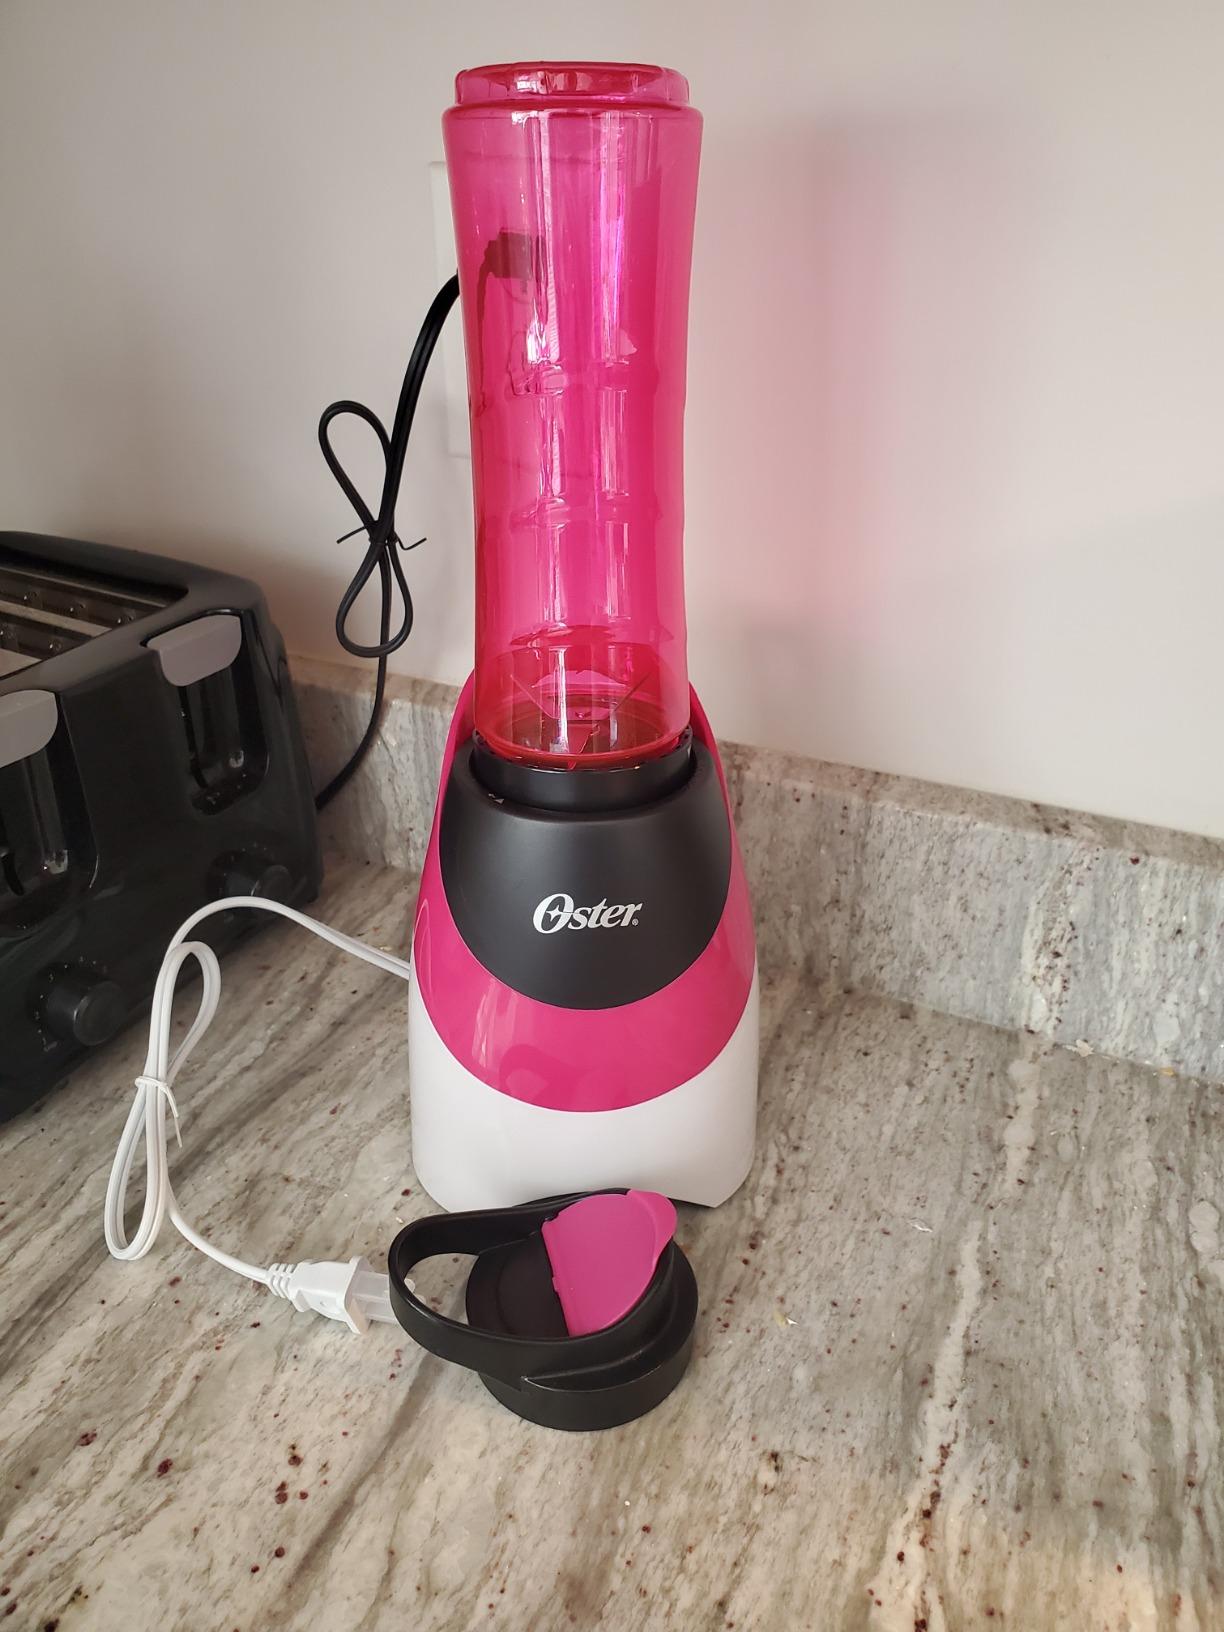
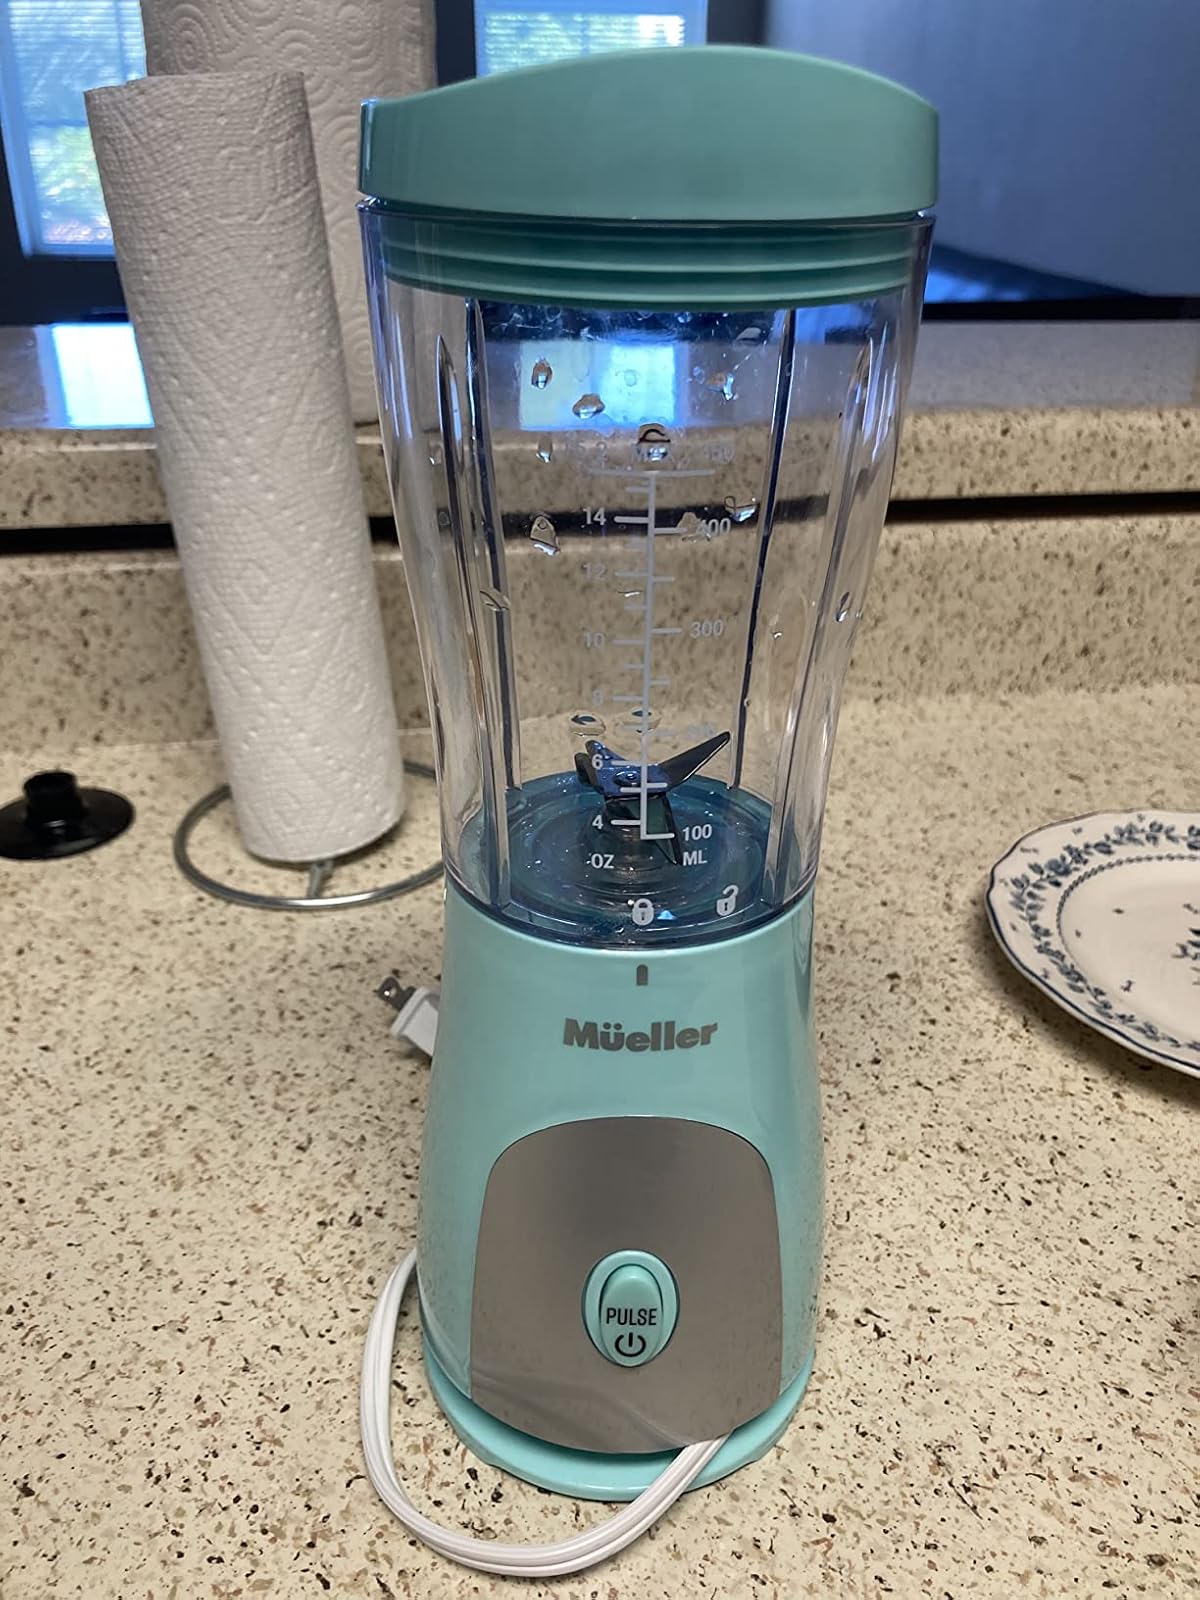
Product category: items_blender
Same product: no